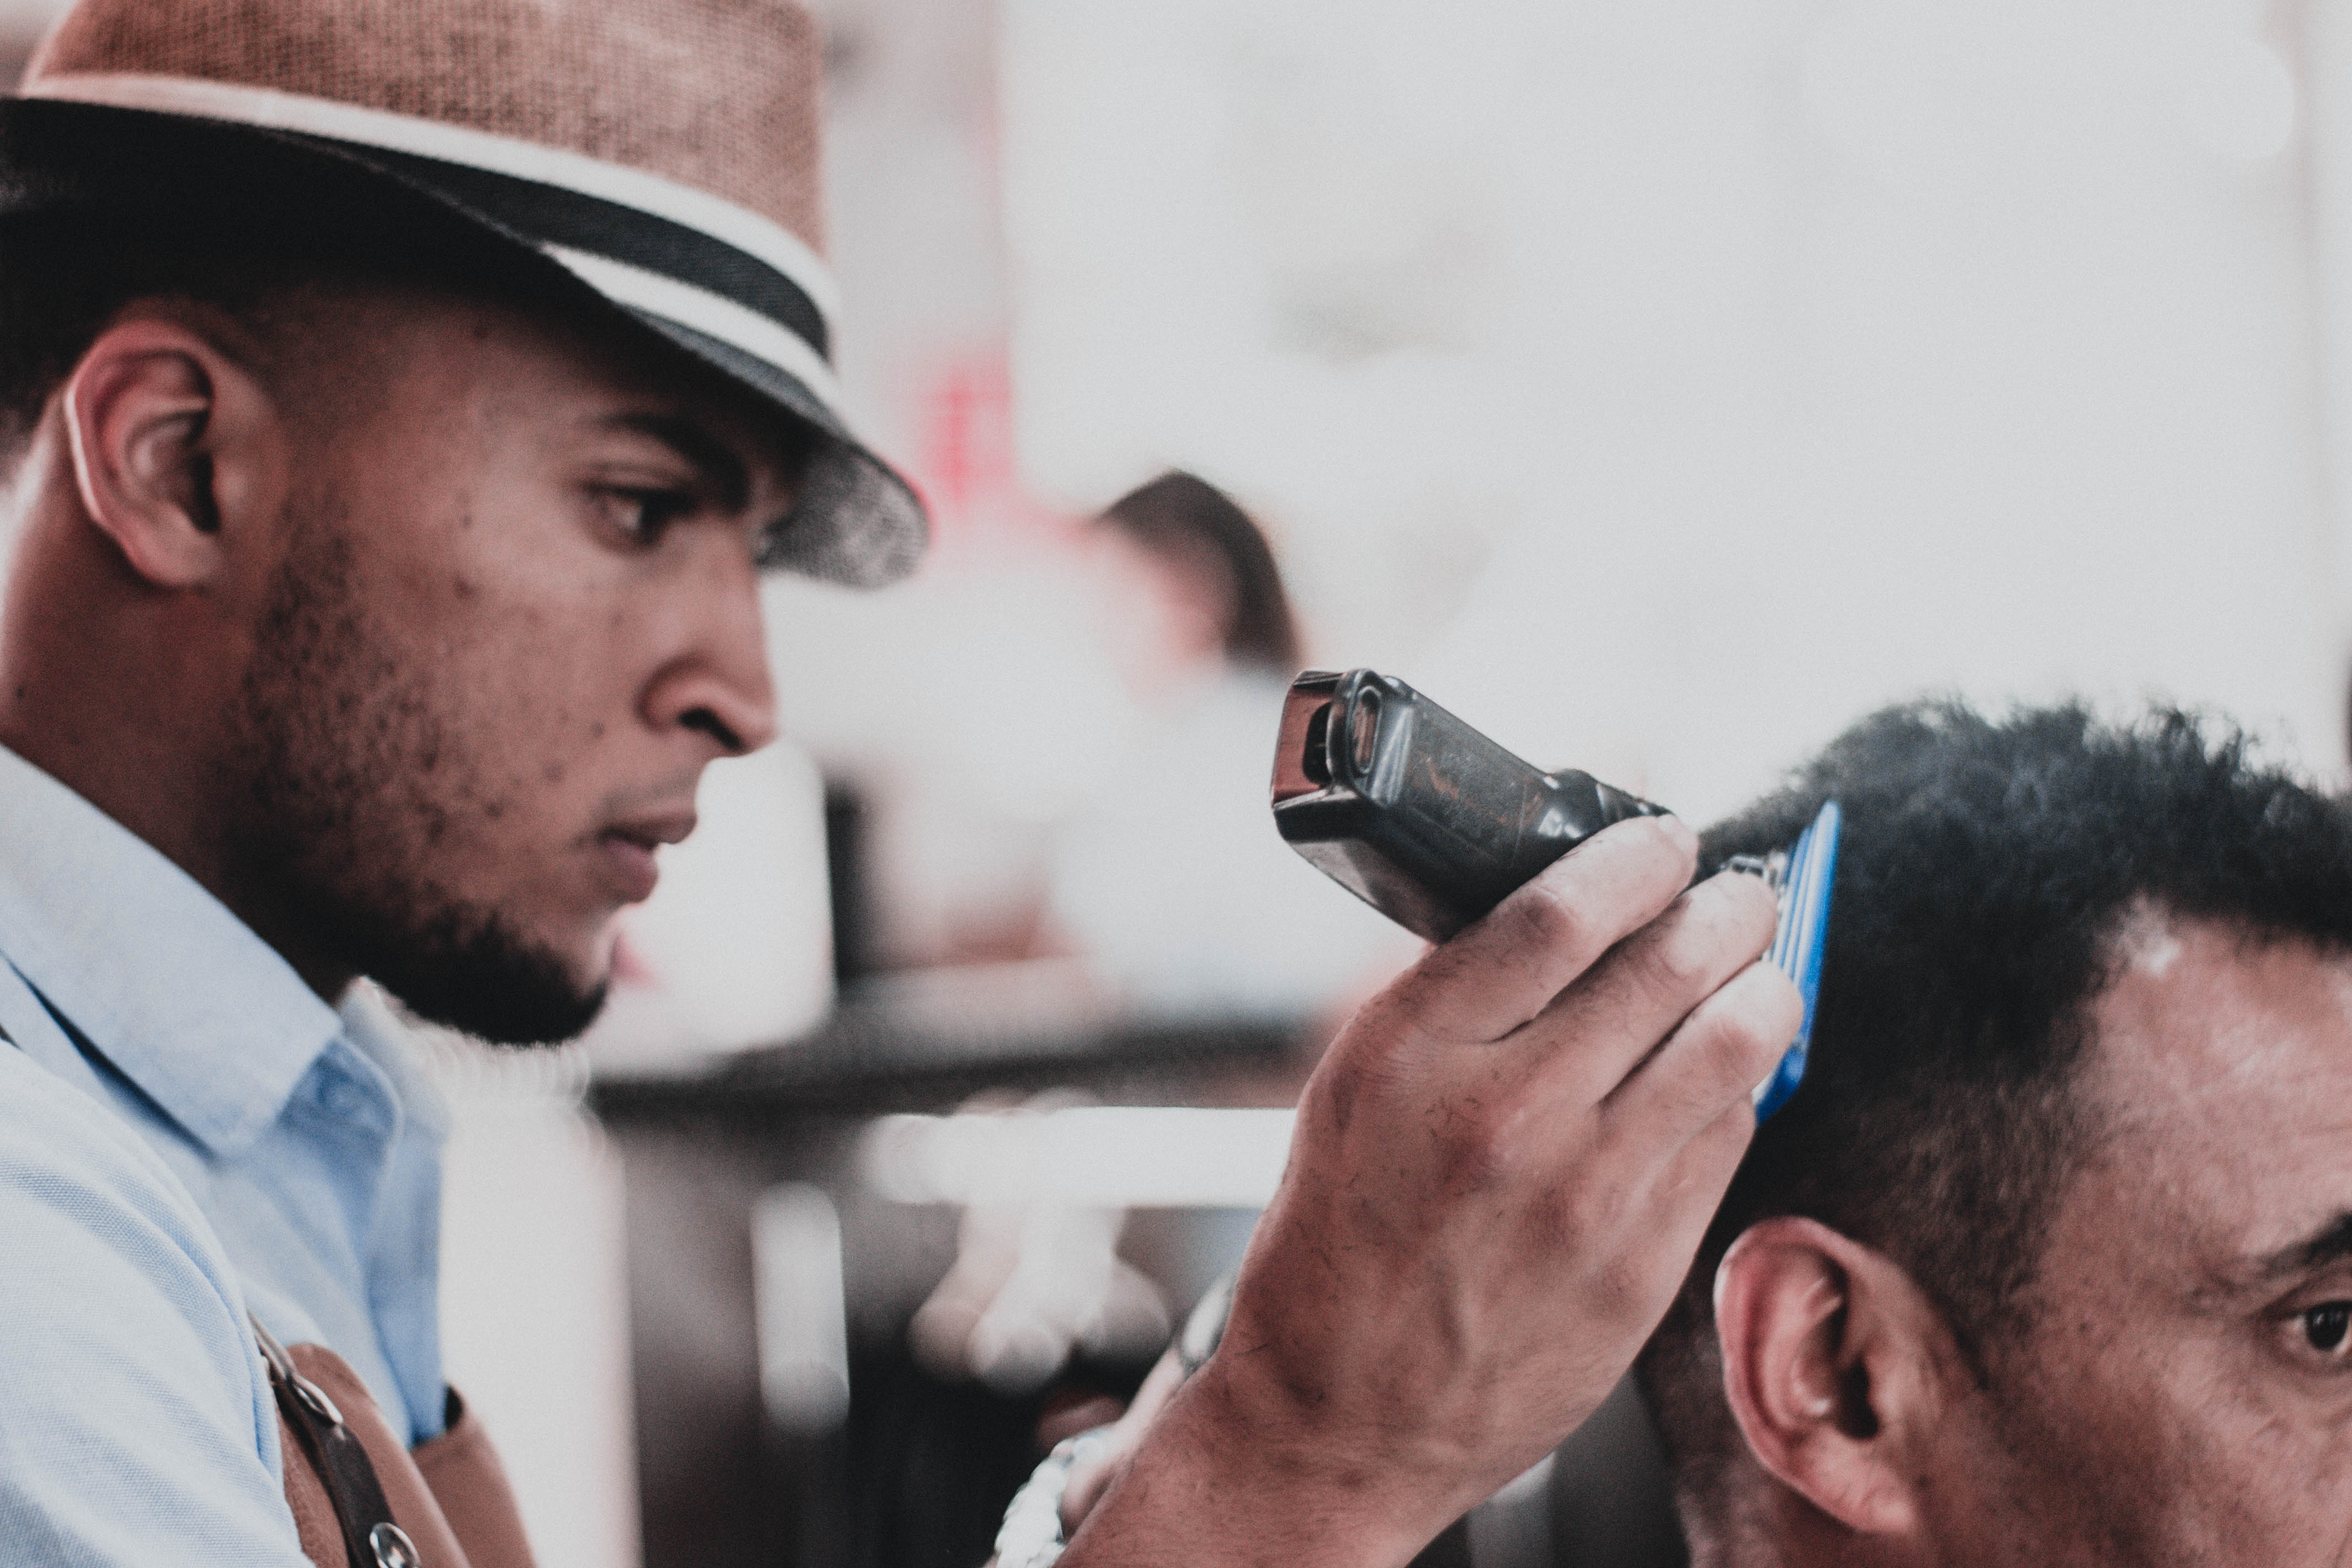
club, ear